Tunbridge Wells Cricket Club

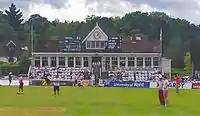
Tunbridge Wells CC's Nevill Ground

In 1895, Tunbridge Wells CC purchased a lease alongside Bluemantle's Cricket Club from William Nevill, 1st Marquess of Abergavenny to establish a cricket ground. As a result, the Nevill Ground was established on a 99-year lease and named after the Marquess. In 1902, Kent County Cricket Club started playing annually at the Nevill Ground, which became Tunbridge Wells Cricket Week.